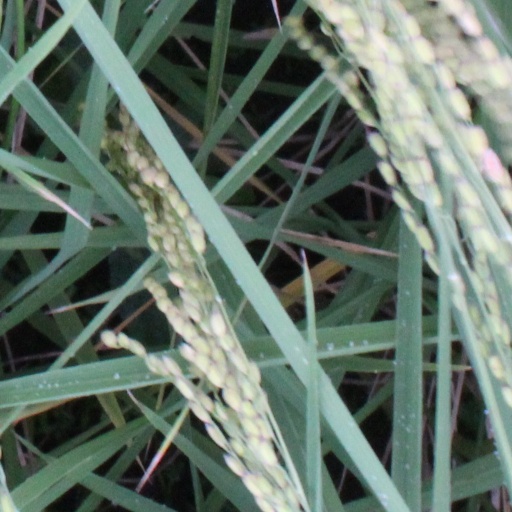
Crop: rice